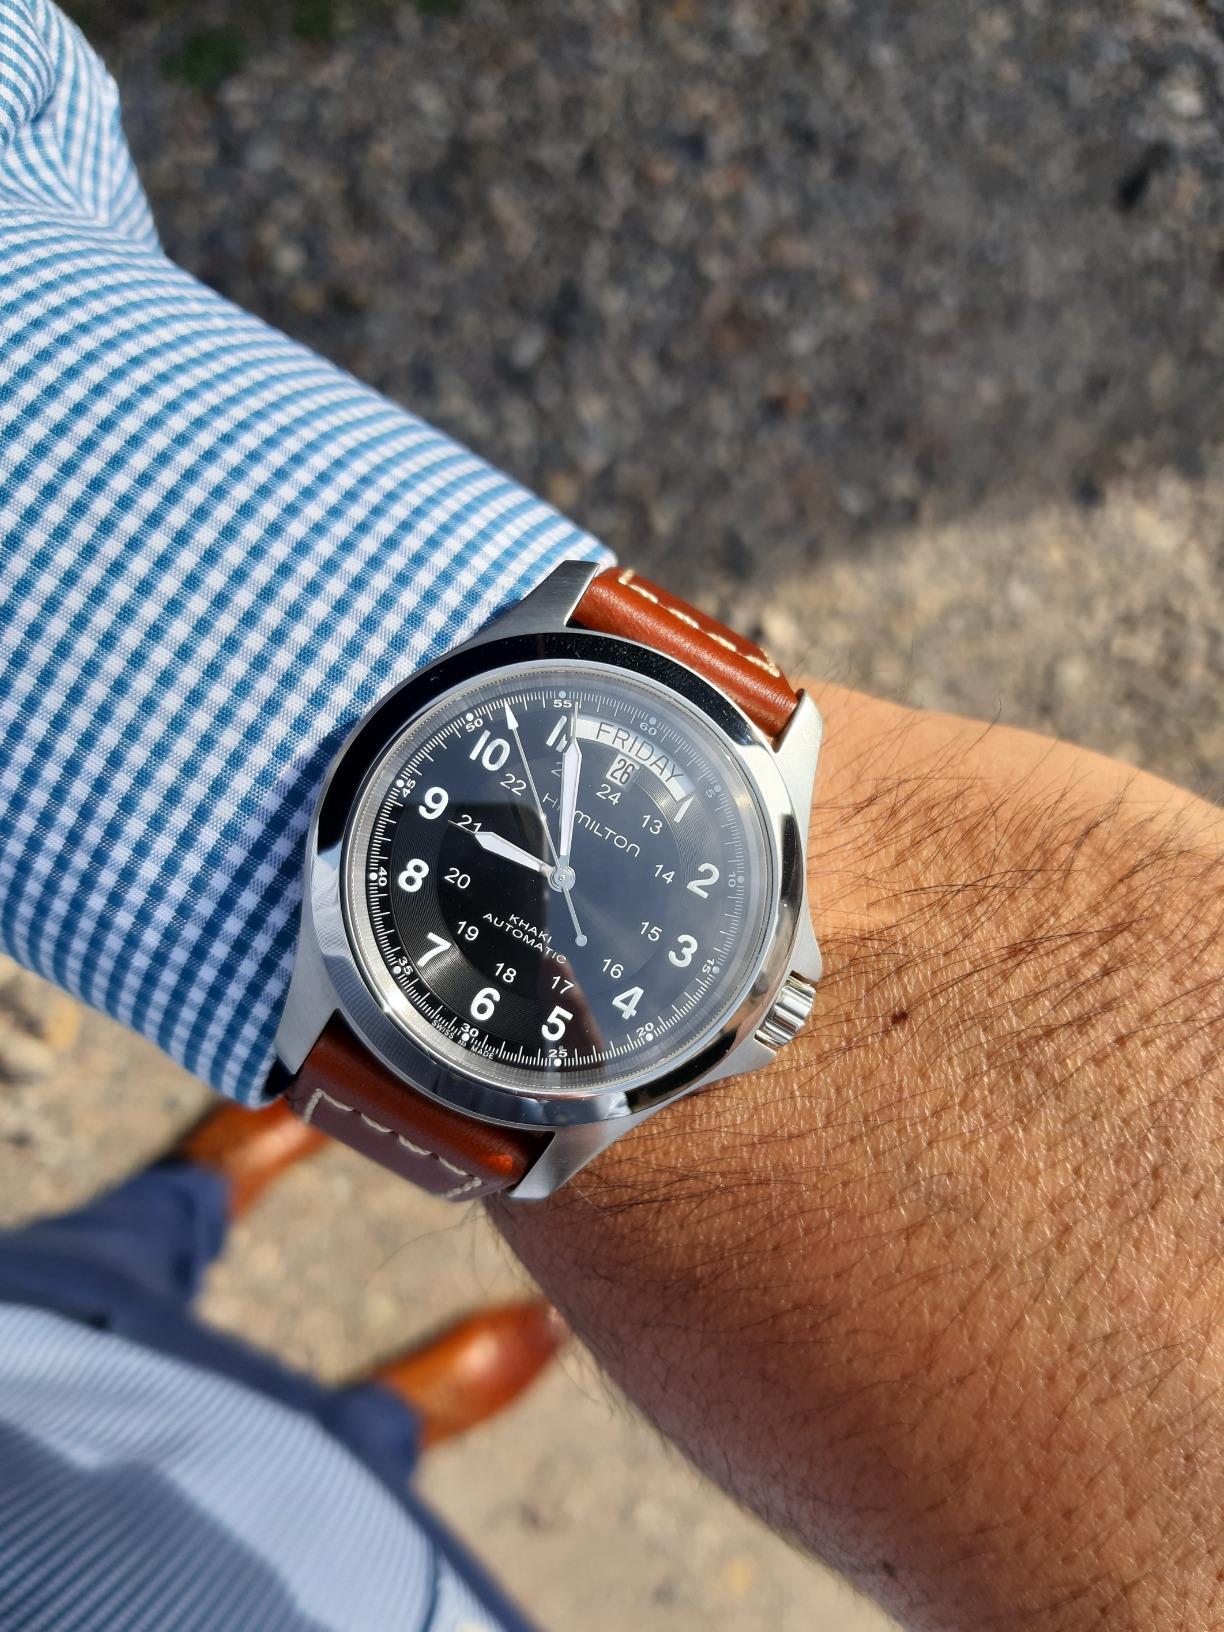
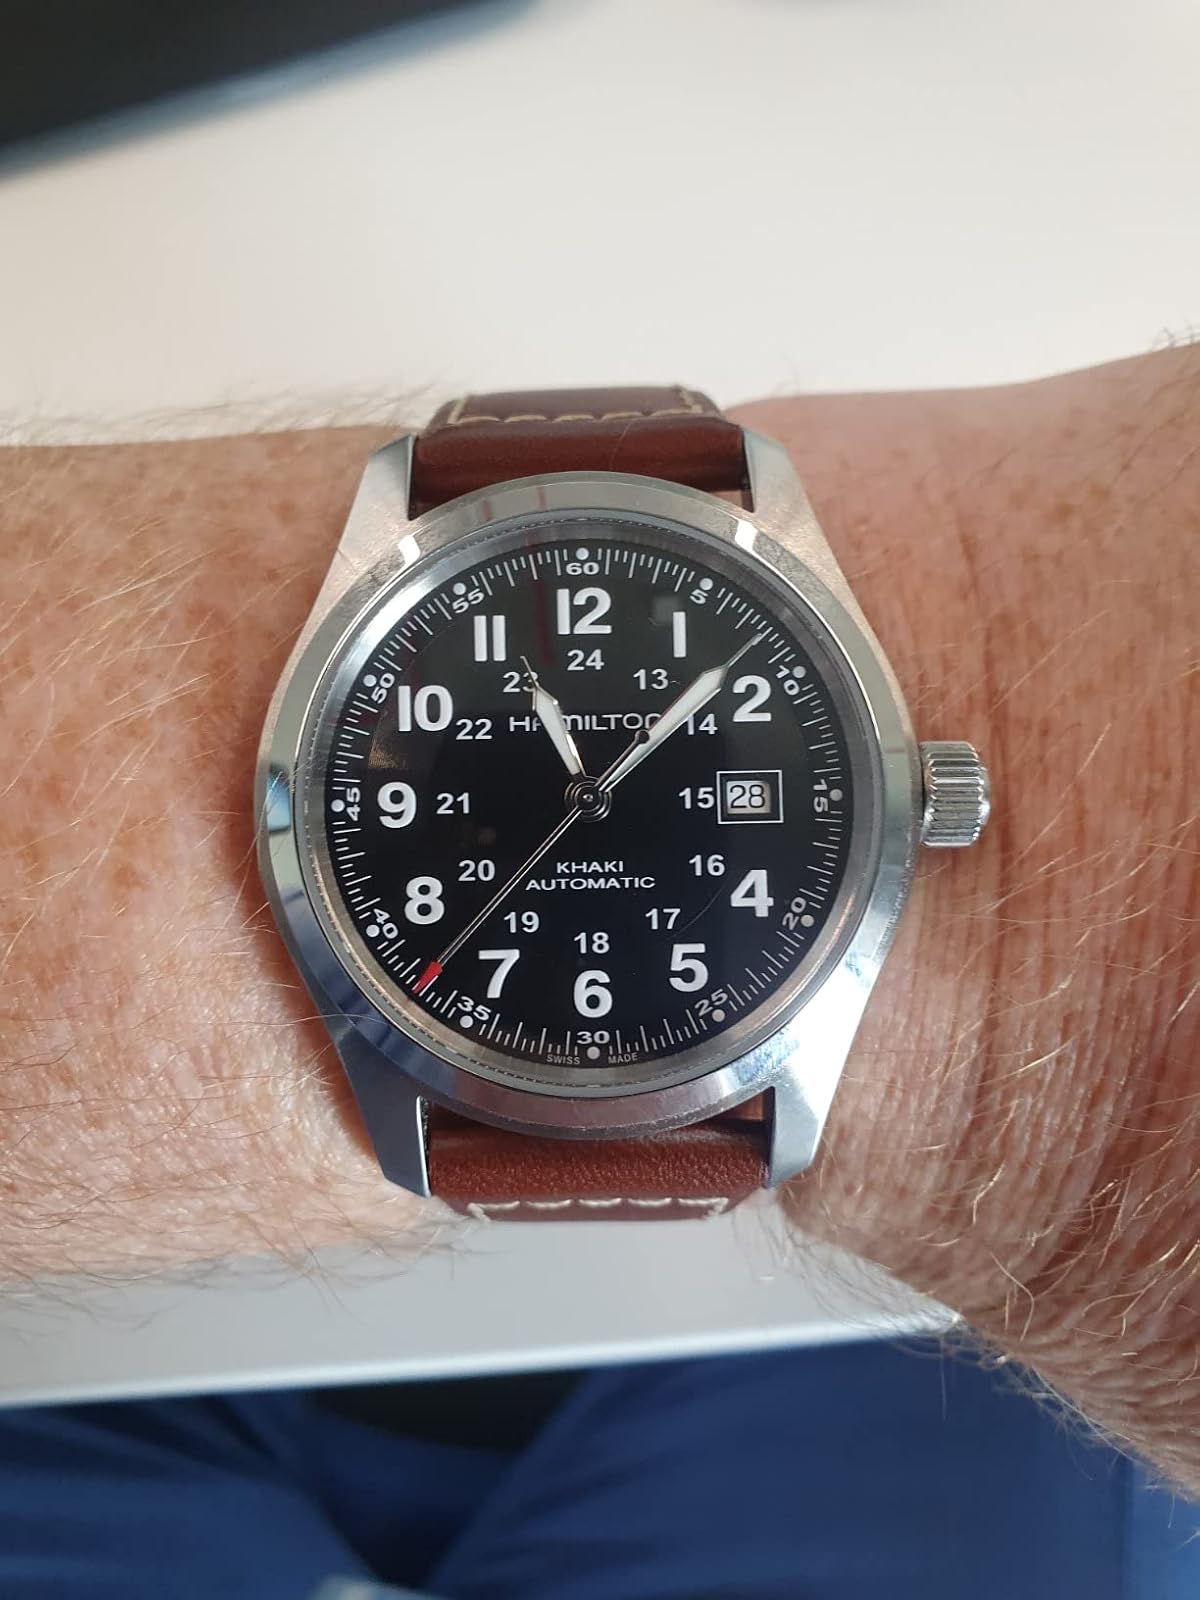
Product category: accessories_watch
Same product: no